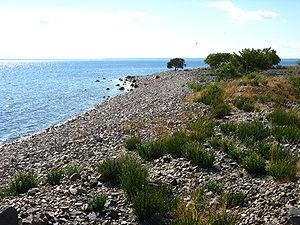
L'archipel d'Oskarshamn est un archipel suédois situé au sud-ouest de la mer Baltique. Il regroupe environ 5 400 îles et îlots.